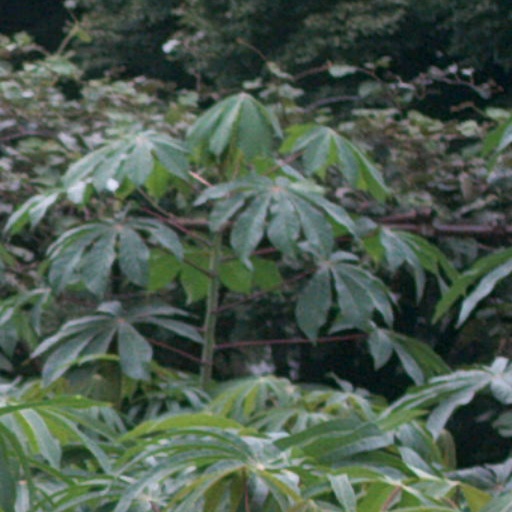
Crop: cassava